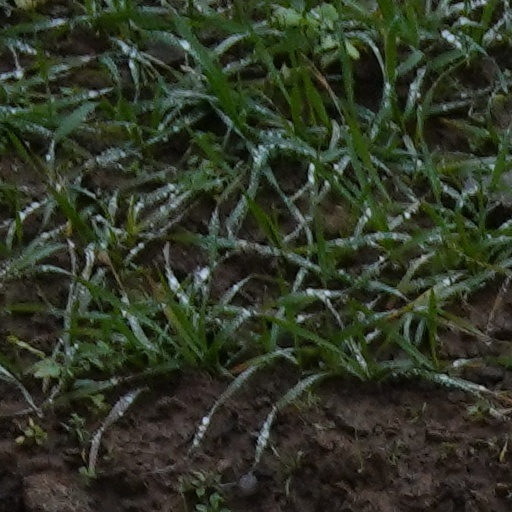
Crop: wheat